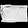
Label: Bag